Brown–Providence men's ice hockey rivalry

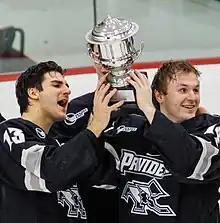
Providence Friar Cal Kiefiuk (no. 14) holds the Mayor's Cup. To his right is Craig Needham (no. 13). 30 December, 2023.

The Brown–Providence men's ice hockey rivalry is a college ice hockey rivalry between the Brown Bears men's ice hockey and Providence Friars men's ice hockey programs. The first meeting between the two occurred on 1 March 1927 but wasn't played annually until 1952.